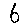
Label: 6